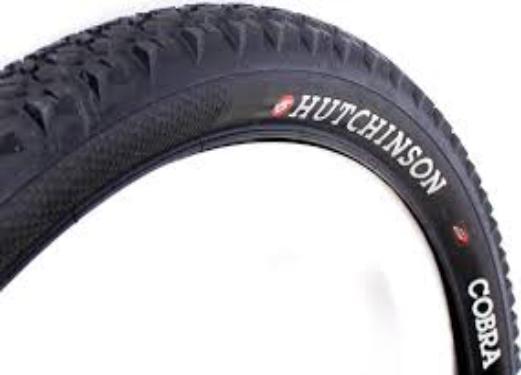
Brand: hutchinson tires
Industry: Transportation